Górnik Zabrze

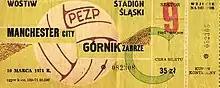
Ticket to a match against Manchester City in the 1970–71 European Cup Winners' Cup

The next championship, won in 1963, marked the beginning of an unusual streak of five consecutive titles (1963, 64, 65, 66 and 67), which is a Polish record.